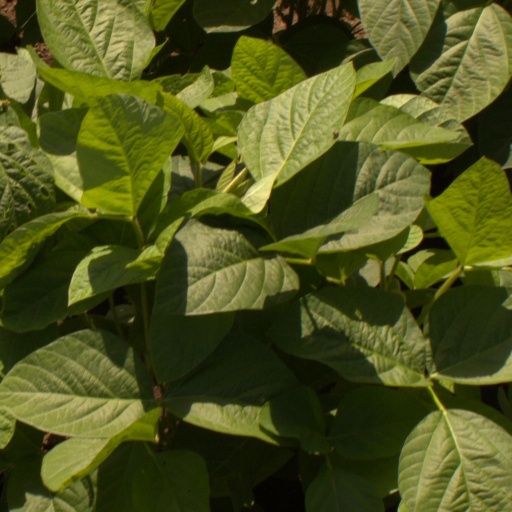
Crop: soybean